Pantaleo Corvino

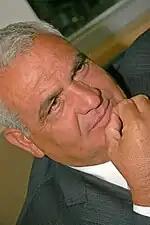
Corvino in 2008

Pantaleo Corvino (born 12 December 1949) is an Italian director of football, currently working for Lecce.